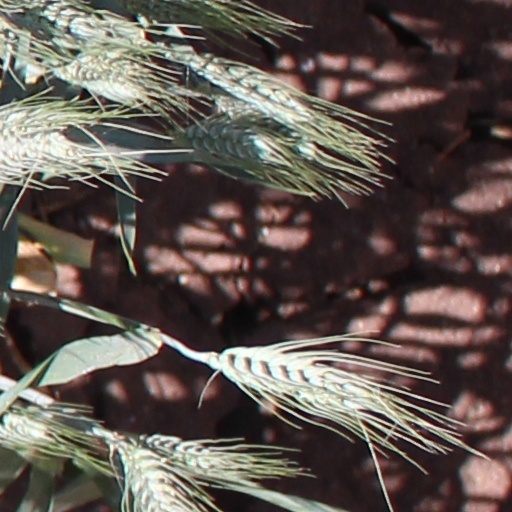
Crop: wheat